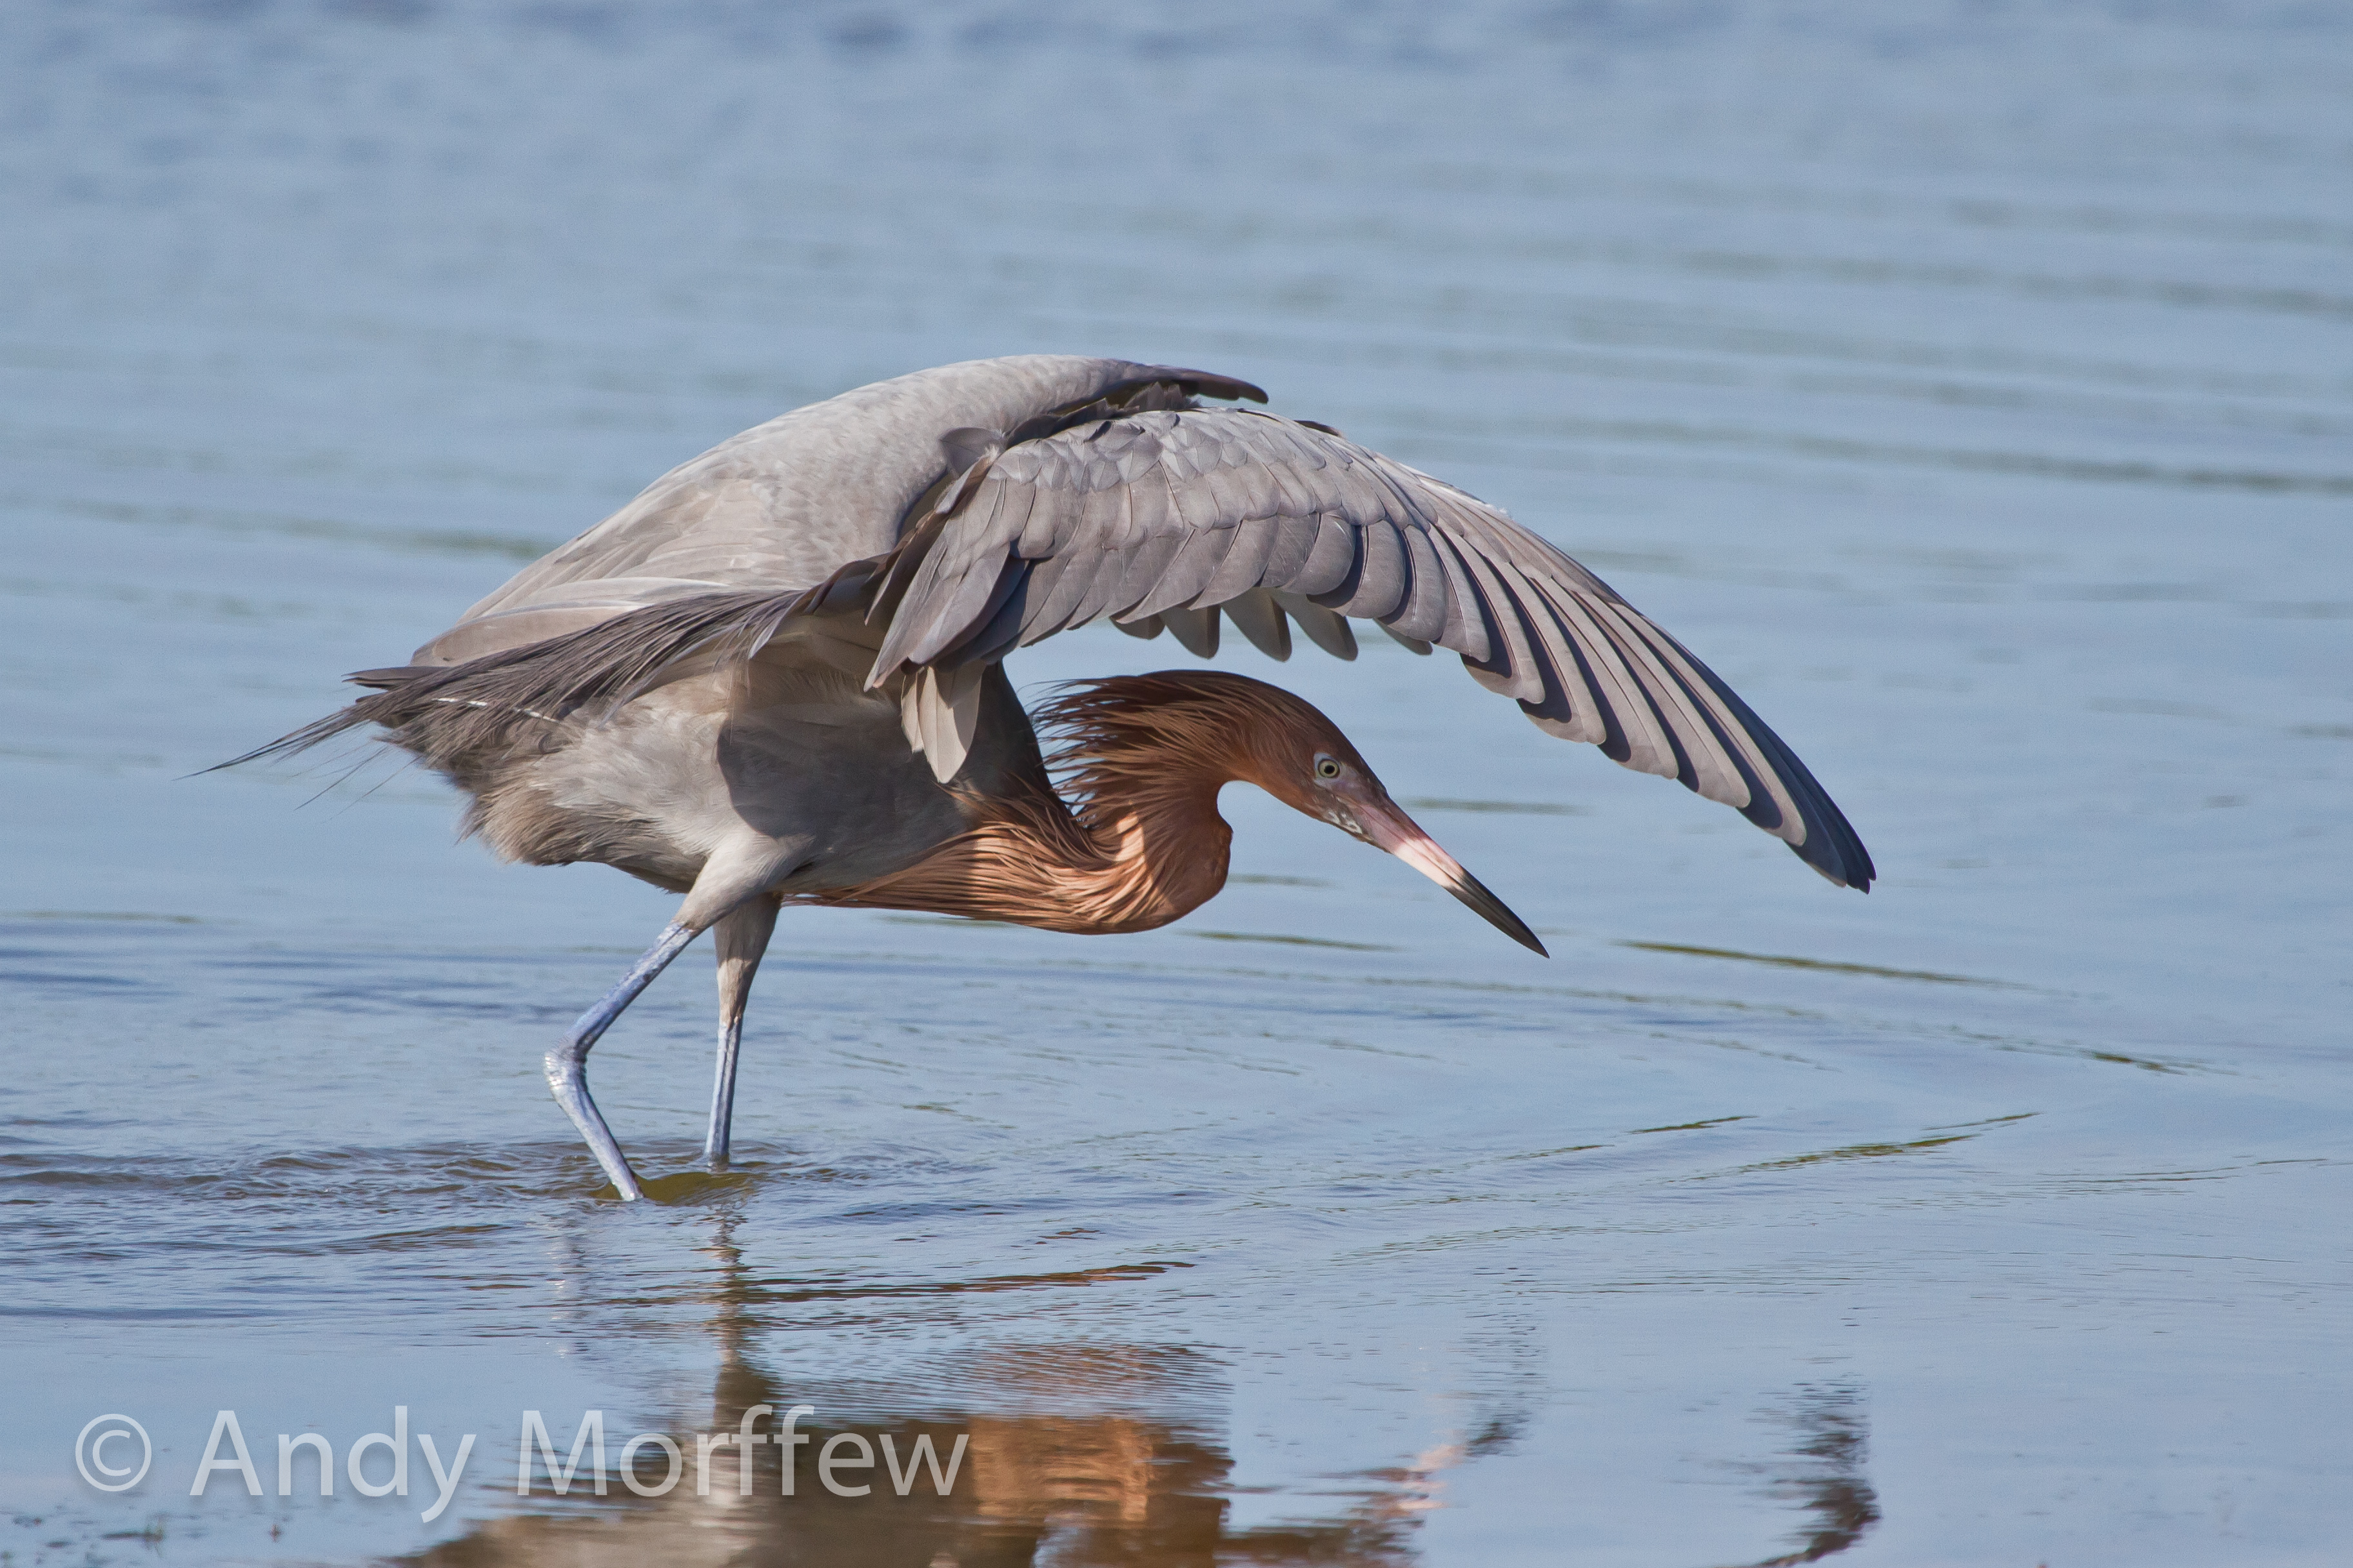
bird, wing, seabird, wildlife, beak, island, fauna, wetland, vertebrate, marco, heron, florida, shorebird, andymorffew, morffew, naturethroughthelens, tigertailbeach, reddishegret, seaduck